Arequipa province

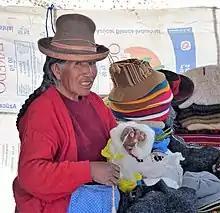
Woman with drop spindle in Salinas y Aguada Blanca National Reserve.

Arequipa is a province in the Arequipa Region, Peru. Its capital, Arequipa, is Peru's second most populous province. It borders the provinces of Islay, Camaná, Caylloma, and the Cusco and Puno regions. According to INEI, in the year 2014 it had a population of 958,351 people.